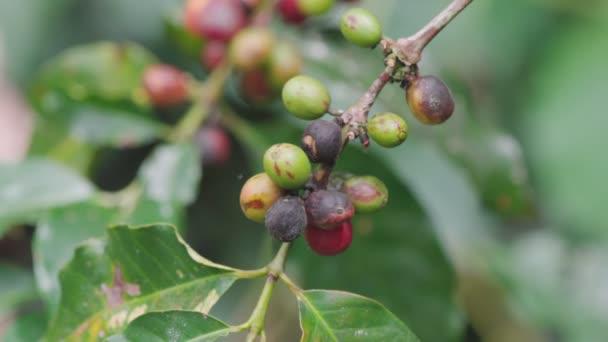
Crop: unknown
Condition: coffee_coffee_berry_blotch